Engineering failures in the U.S.

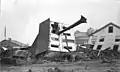
Johnstown Tree in House

During the 1989 Loma Prieta earthquake in Oakland, California, the collapse of the upper tier of the Oakland, CA highway onto the lower tier caused 42 of the 63 total fatalities. The design was unable to survive the earthquake because the upper portions of the exterior columns were not tied by reinforcing to the lower columns, and the concrete columns were not sufficiently reinforced with steel ties to prevent bursting.